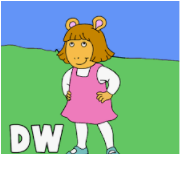
Portrait style: Cartoon Portrait